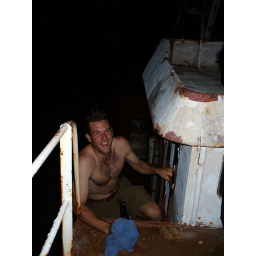
saftey is climbing around on a rusty boat in the dark while drunk